Irving C. Tomlinson

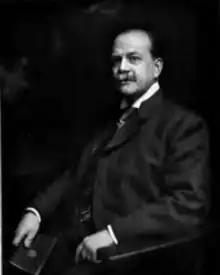
Irving C. Tomlinson, C.S.B.

Rev. Irving Clinton Tomlinson (March 22, 1860 – October 1, 1944) was an American Universalist minister who converted to Christian Science, becoming a practitioner and teacher. For a time, he lived as one of the workers in the household of church founder, Mary Baker Eddy, later writing a book about his experiences called "Twelve Years with Mary Baker Eddy".